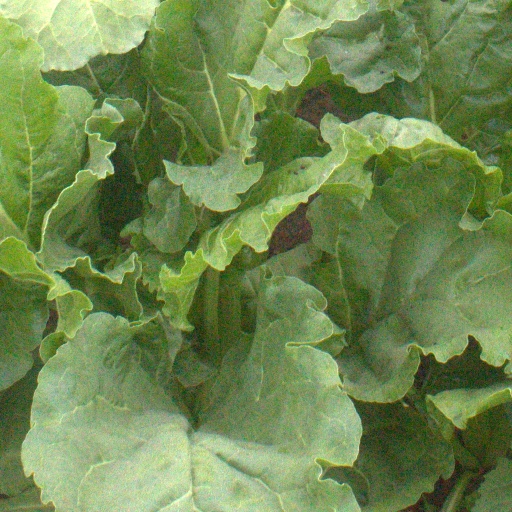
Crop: sugar beet